Hurt Report

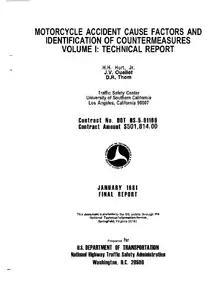
"Motorcycle Accident Cause Factors and Identification of Countermeasures, Volume 1: Technical Report" (cover page)

The Hurt Report, officially Motorcycle Accident Cause Factors and Identification of Countermeasures, was a motorcycle safety study conducted in the United States, initiated in 1976 and published in 1981. The report is named after its primary author, Professor Harry Hurt.